Jacqueline Kennedy Onassis

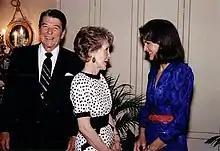
Onassis in 1985 with the president and first lady, Ronald and Nancy Reagan

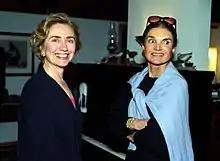
Onassis with Hillary Clinton in 1993

On November 8, 1960, John F. Kennedy narrowly defeated Republican opponent Richard Nixon in the U.S. presidential election. A little over two weeks later on November 25, Jacqueline Kennedy gave birth to the couple's first son, John F. Kennedy Jr. She spent two weeks recuperating in the hospital, during which the most minute details of both her and her son's conditions were reported by the media in what has been considered the first instance of national interest in the Kennedy family.